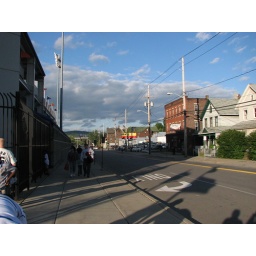
This is the sidewalk in front of NYSEG Stadium. I really liked the huge cloud in the sky.